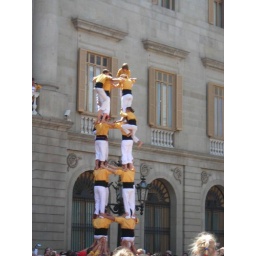
The people towers in the gothic quarter. Families would get together and form these towers and the family with the tallest tower wins.